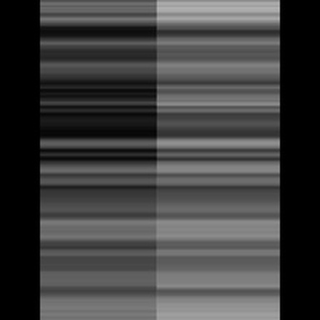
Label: sugarcane_rust